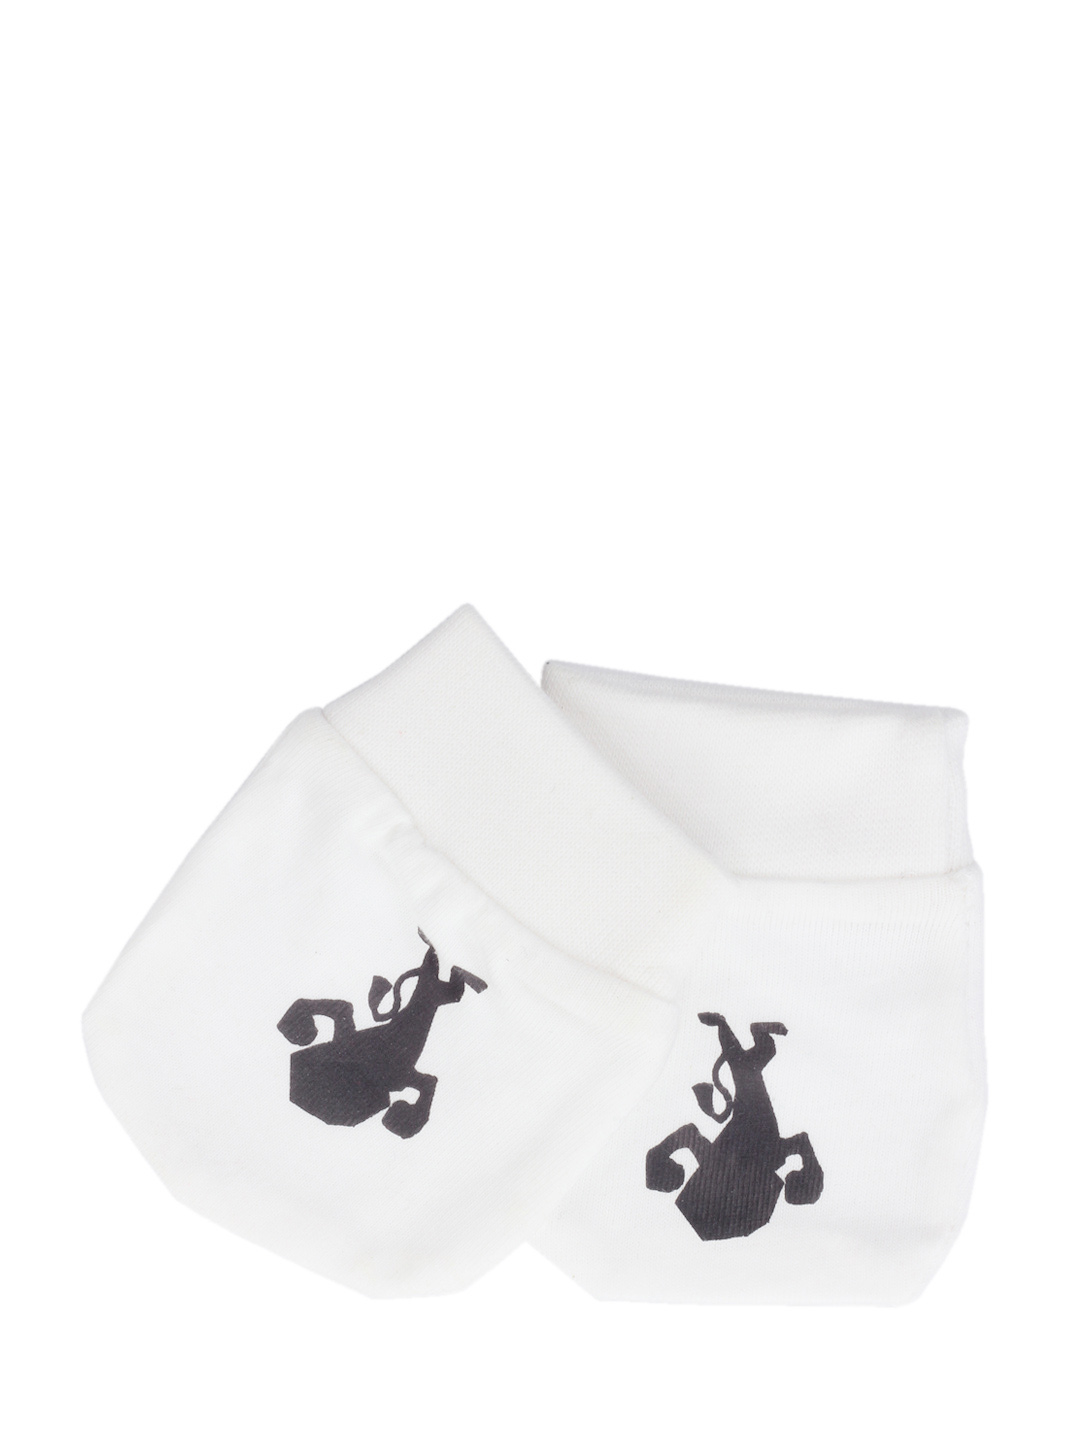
Madagascar 3 Infant Boys White Mittens
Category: Accessories / Gloves / Gloves
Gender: Boys
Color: White
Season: Summer 2012
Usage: Casual